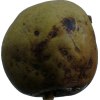
Label: pear